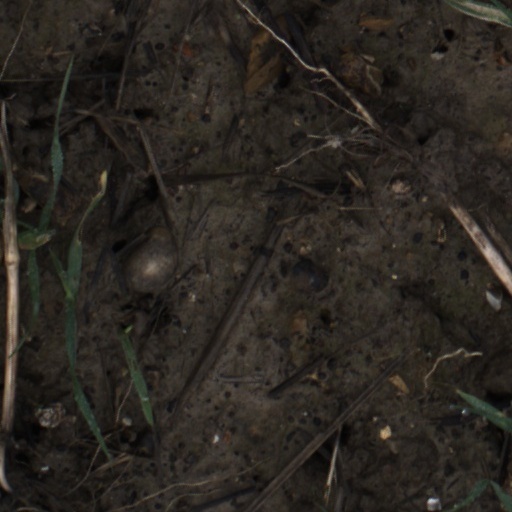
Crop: wheat